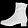
Label: Ankle boot